Madagascar

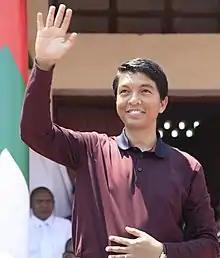
Andry Rajoelina, president of Madagascar

The Duchesne Expedition was the 1895 French military campaign that led to the conquest of Madagascar. After the failure of a diplomatic mission, the French government approved a large military intervention. The expedition was launched from several coastal points, with the main force departing from Majunga in January 1895.